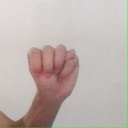
अक्षर: म